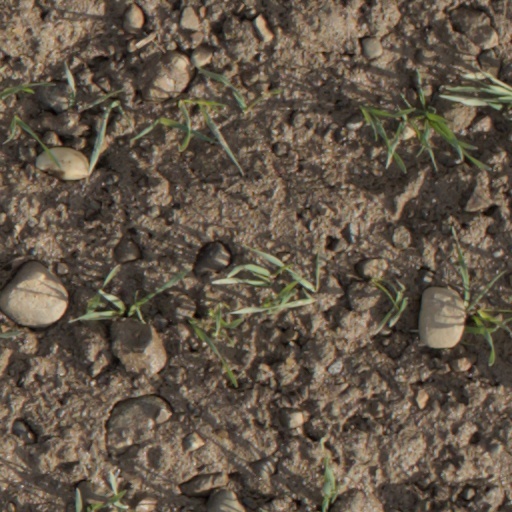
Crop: wheat